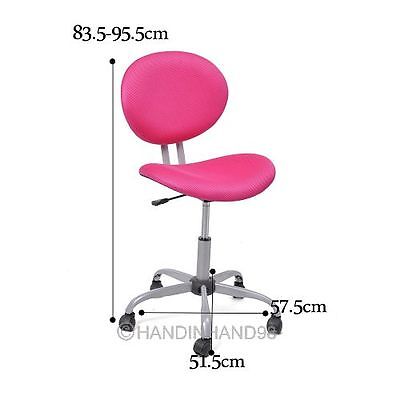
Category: chair